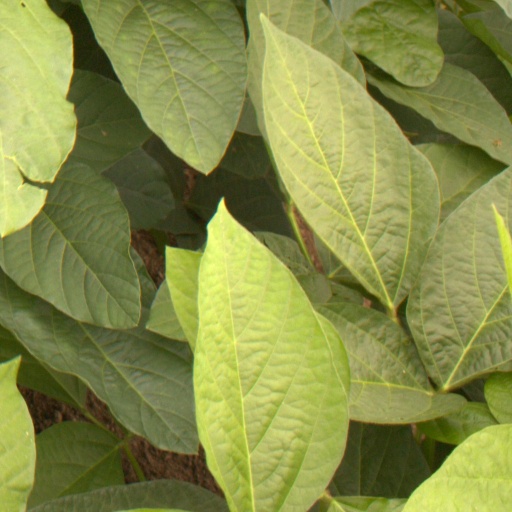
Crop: soybean